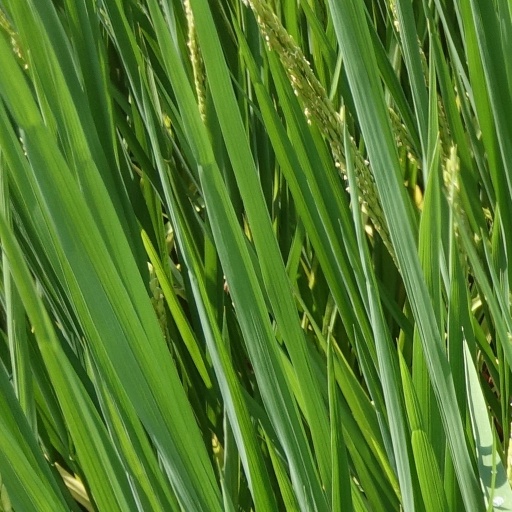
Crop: rice